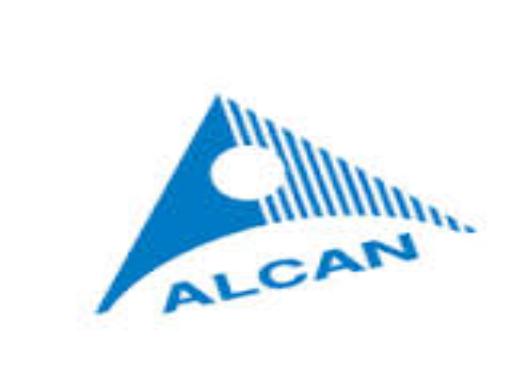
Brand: alcan
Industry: Sports